Tatiana Fabergé

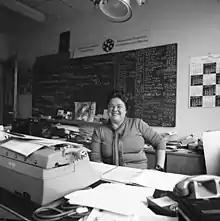
Portrait of Tatiana Fabergé

Tatiana Fabergé (7 March 1930 – 13 February 2020) was a Swiss secretary, Fabergé scholar and jeweller from Switzerland.